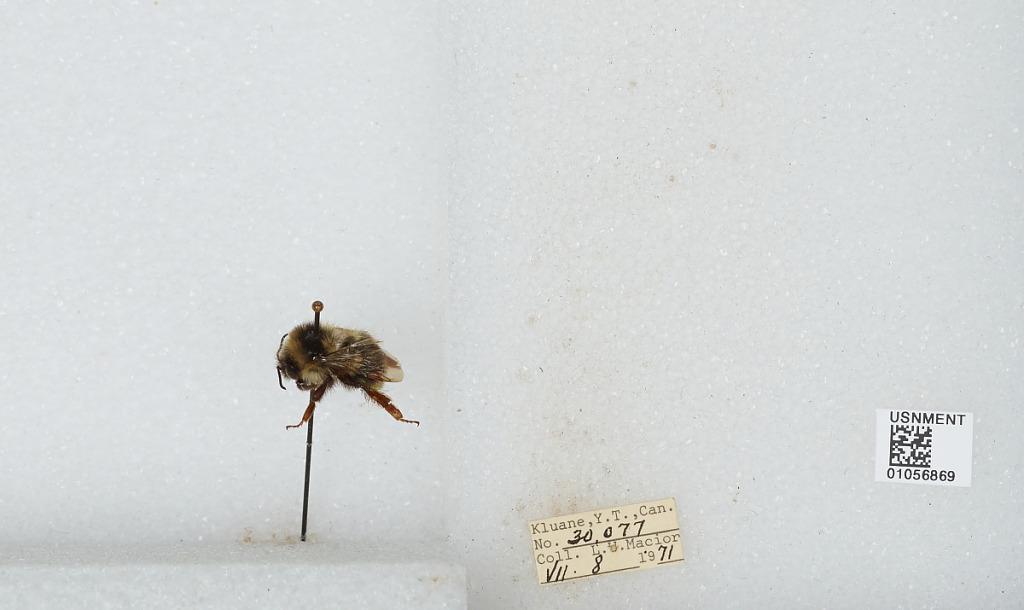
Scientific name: Bombus bifarius nearcticus
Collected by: L. Macior
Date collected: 1971-7-8
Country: Canada
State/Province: Yukon Territory
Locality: Kluane
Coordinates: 60.75, -139.5